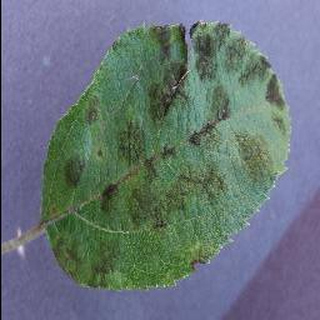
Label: apple_apple_scab